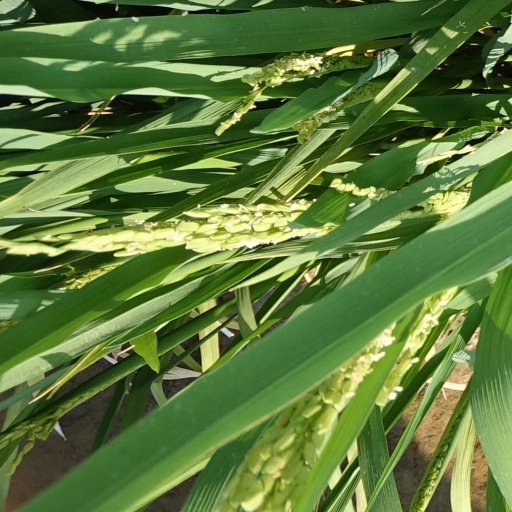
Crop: rice